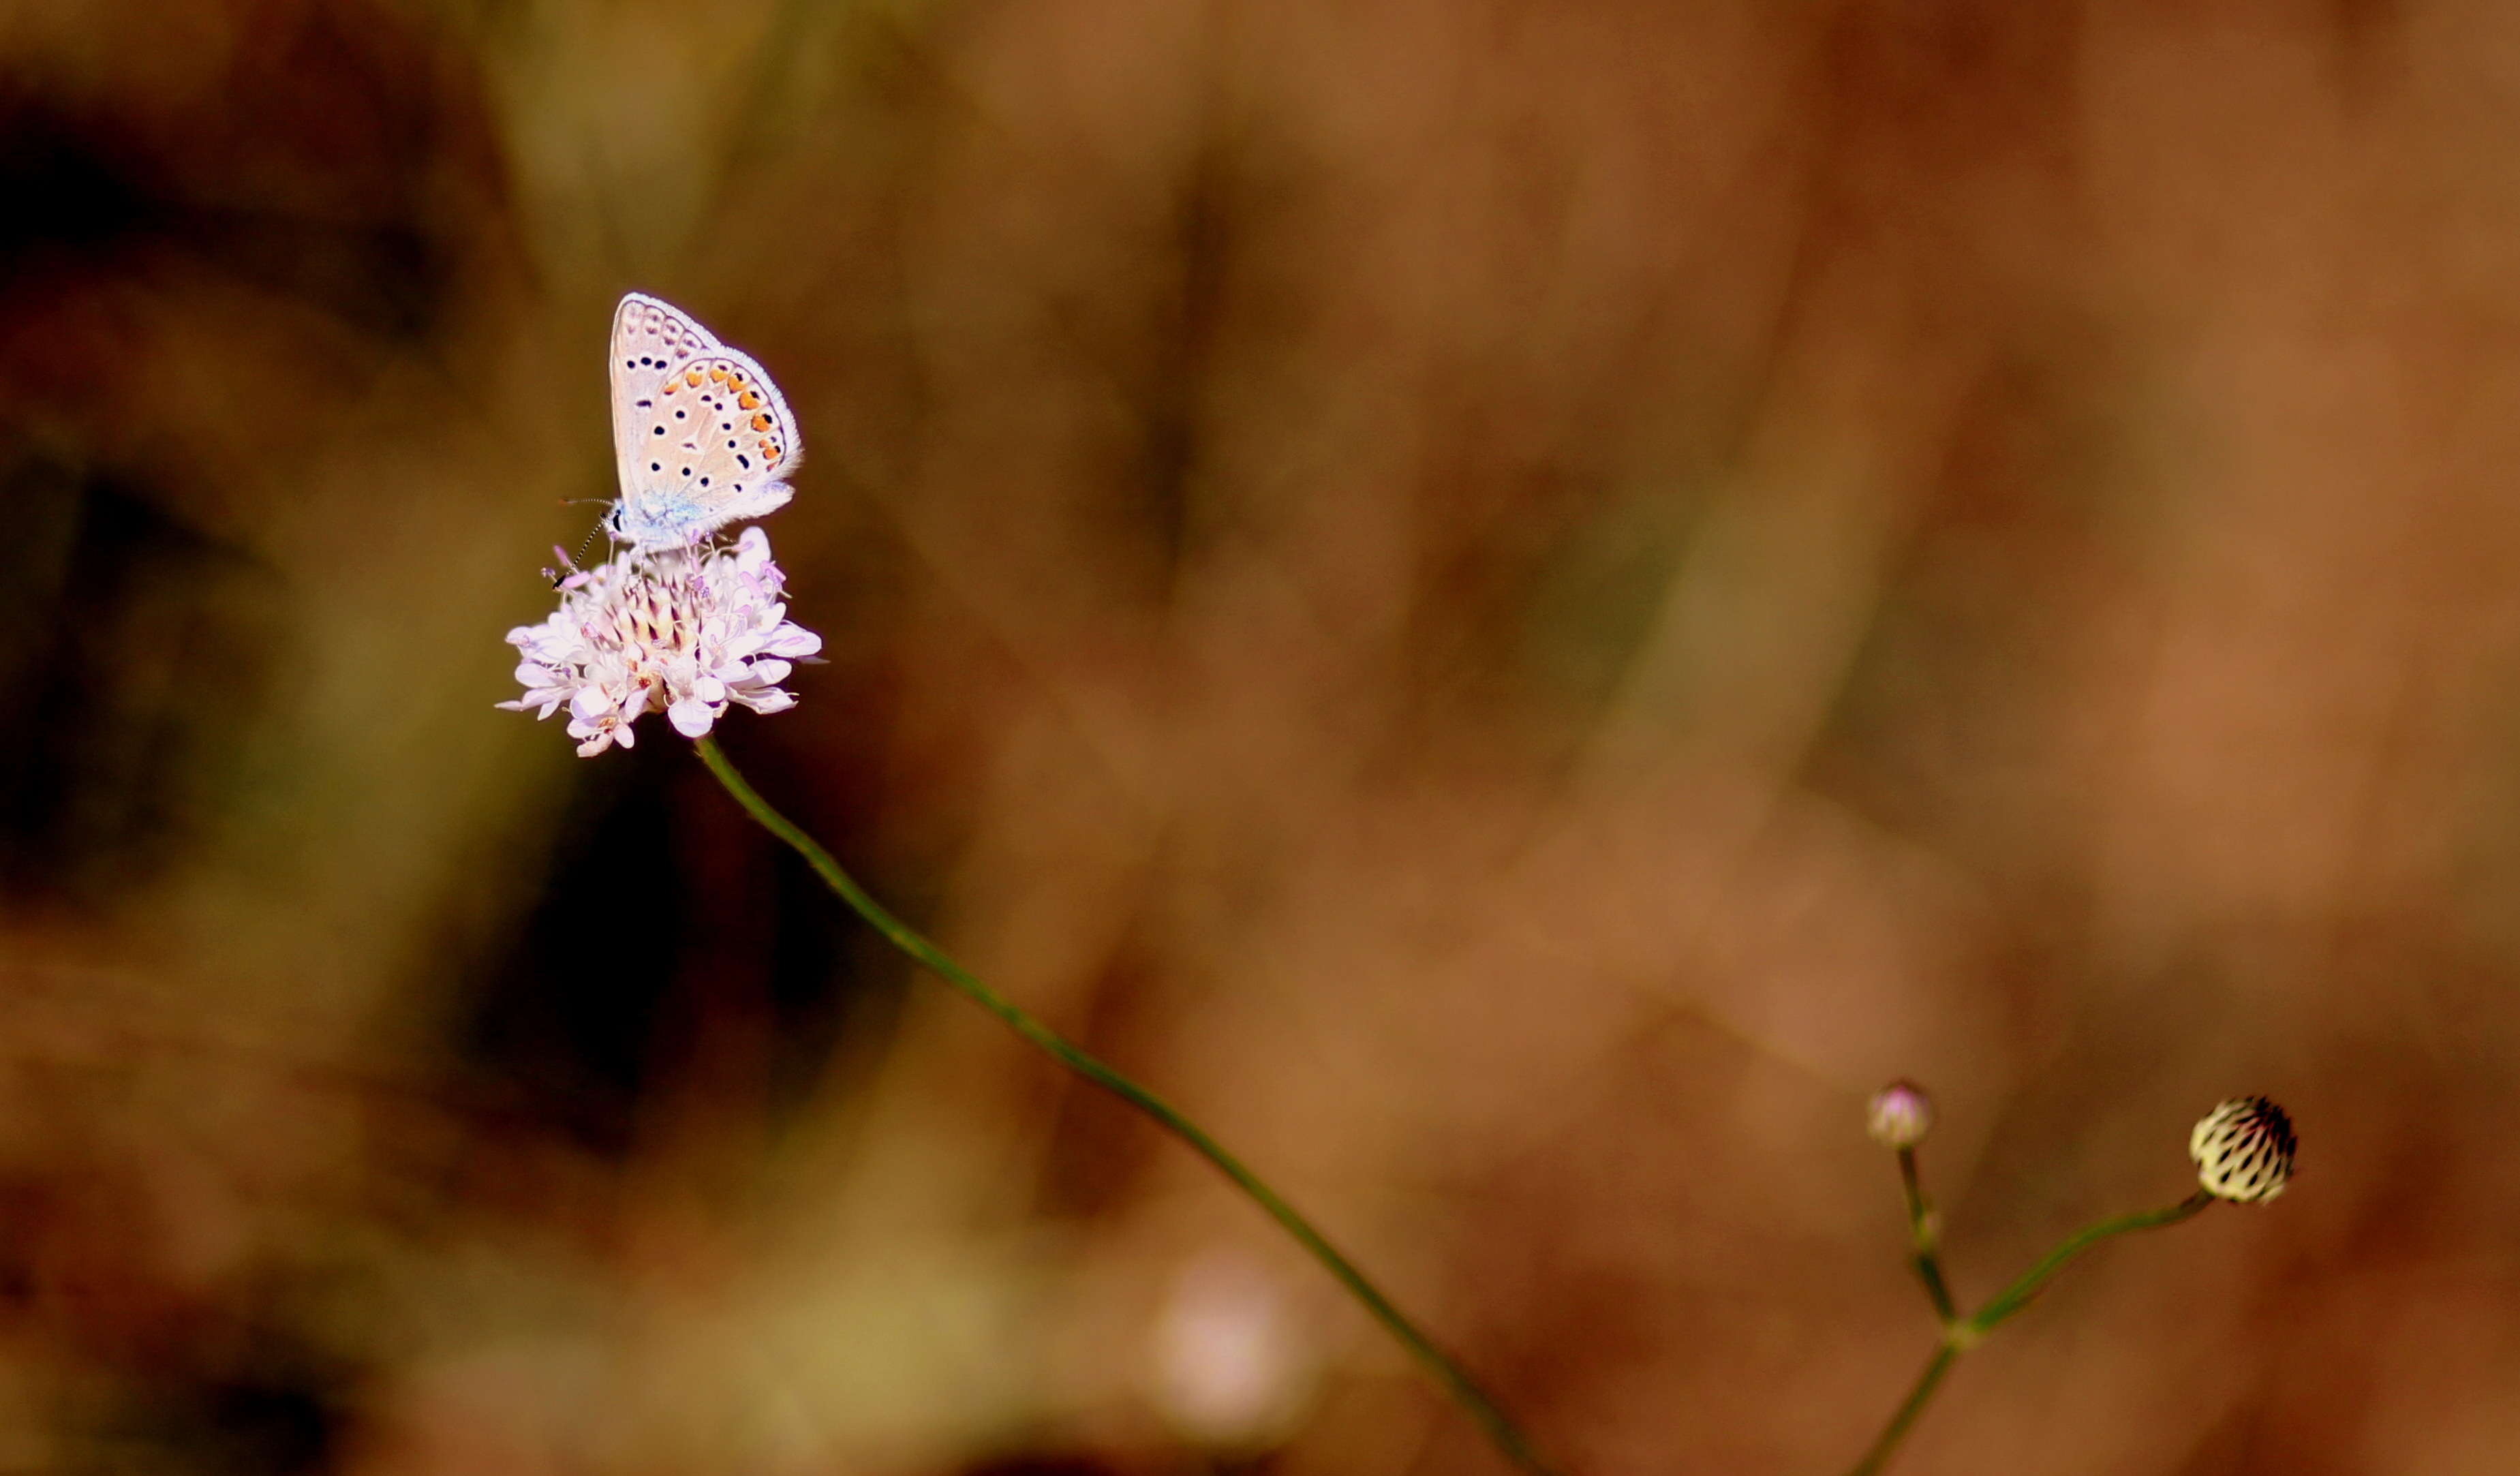
nature, branch, blossom, plant, photography, leaf, flower, petal, pollen, green, insect, autumn, botany, blue, butterfly, flora, fauna, invertebrate, wildflower, close up, insecta, macro photography, plant stem, moths and butterflies